Aelia Eudocia

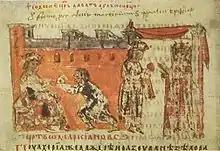
Theodosius II (left) receiving the Phrygian apple from Paulinus and then showing it to Eudocia. Scene from the 12th century Manasses Chronicle.

On the other hand, Marcellinus' version suggests intrigues of Theodosius and Eudocia against each other: on Theodosius' orders, comes domesticorum Saturninus killed two allies of the empress, and in revenge, she went on to have Saturninus assassinated. Theodosius subsequently deprived Eudocia of her royal attendants, prompting her to leave the palace. Whatever the cause of her departure may be, she still retained her wealth and the title "Augusta".